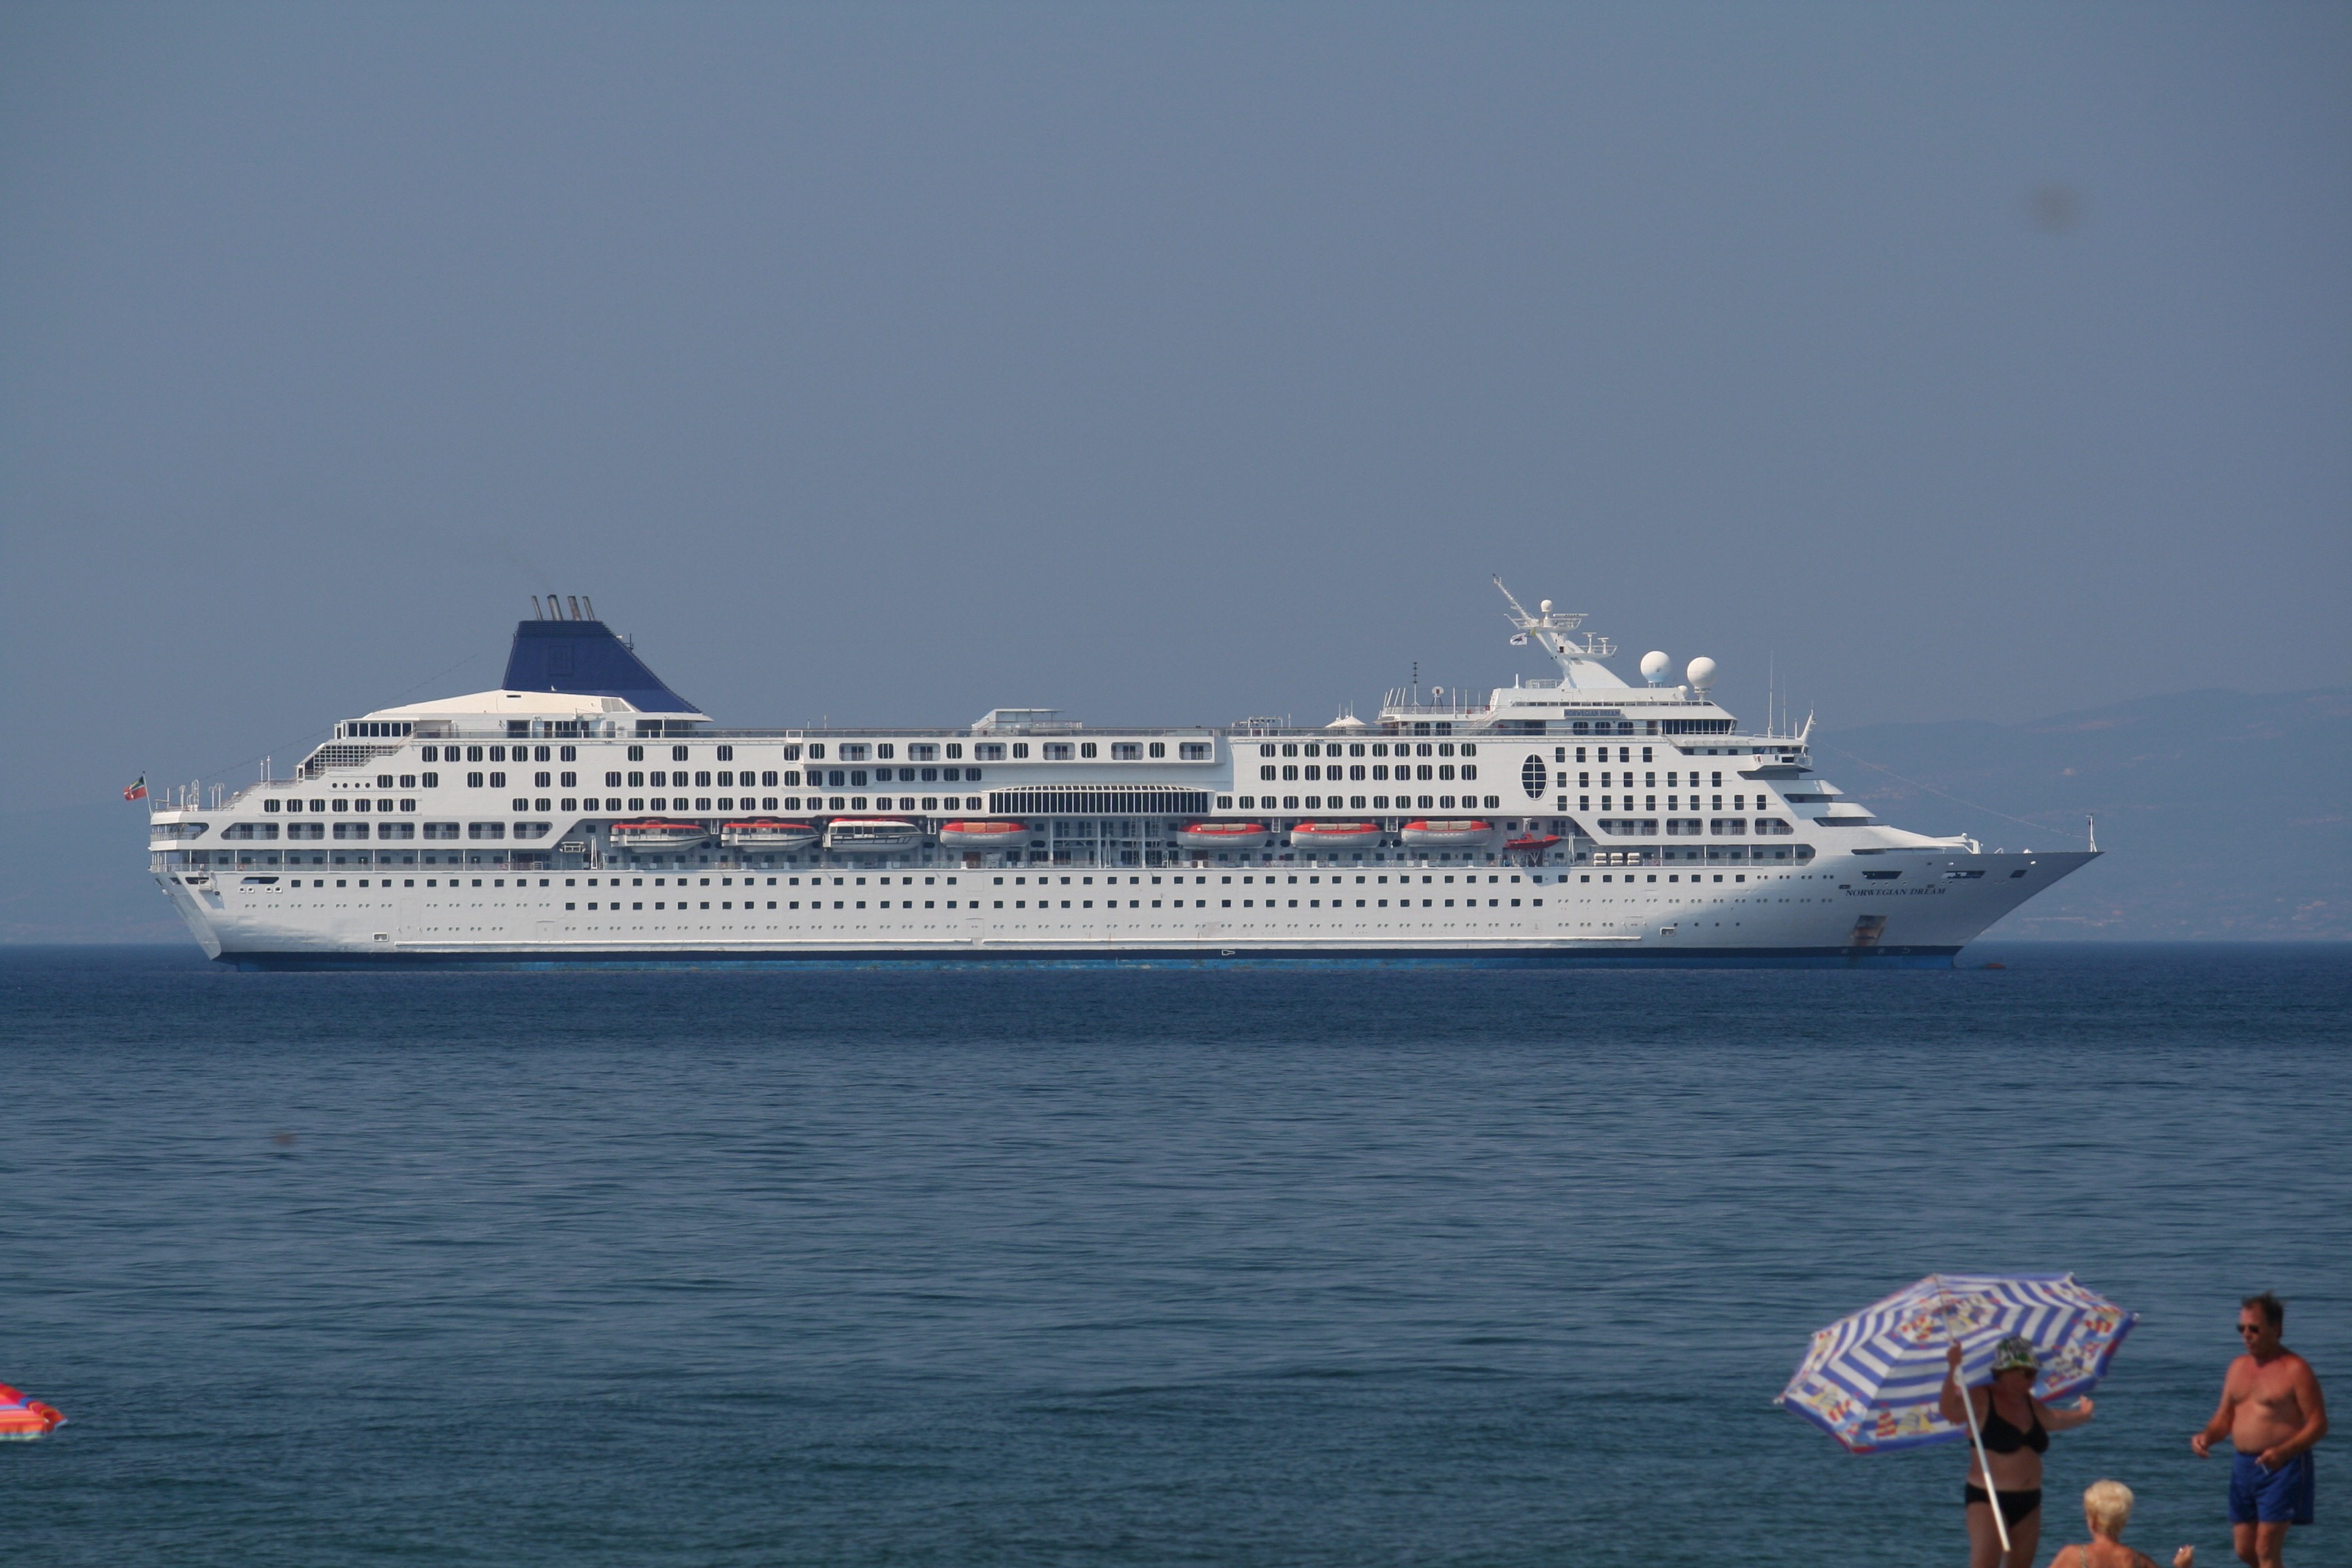
sea, ship, vehicle, holiday, cruise, channel, watercraft, cruise ship, motor ship, passenger ship, freight transport, ocean liner